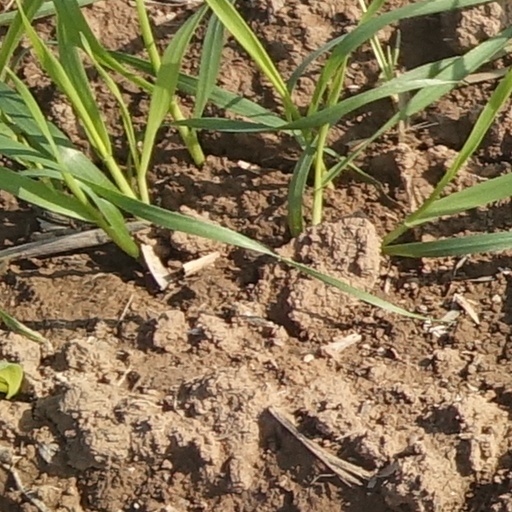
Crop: wheat